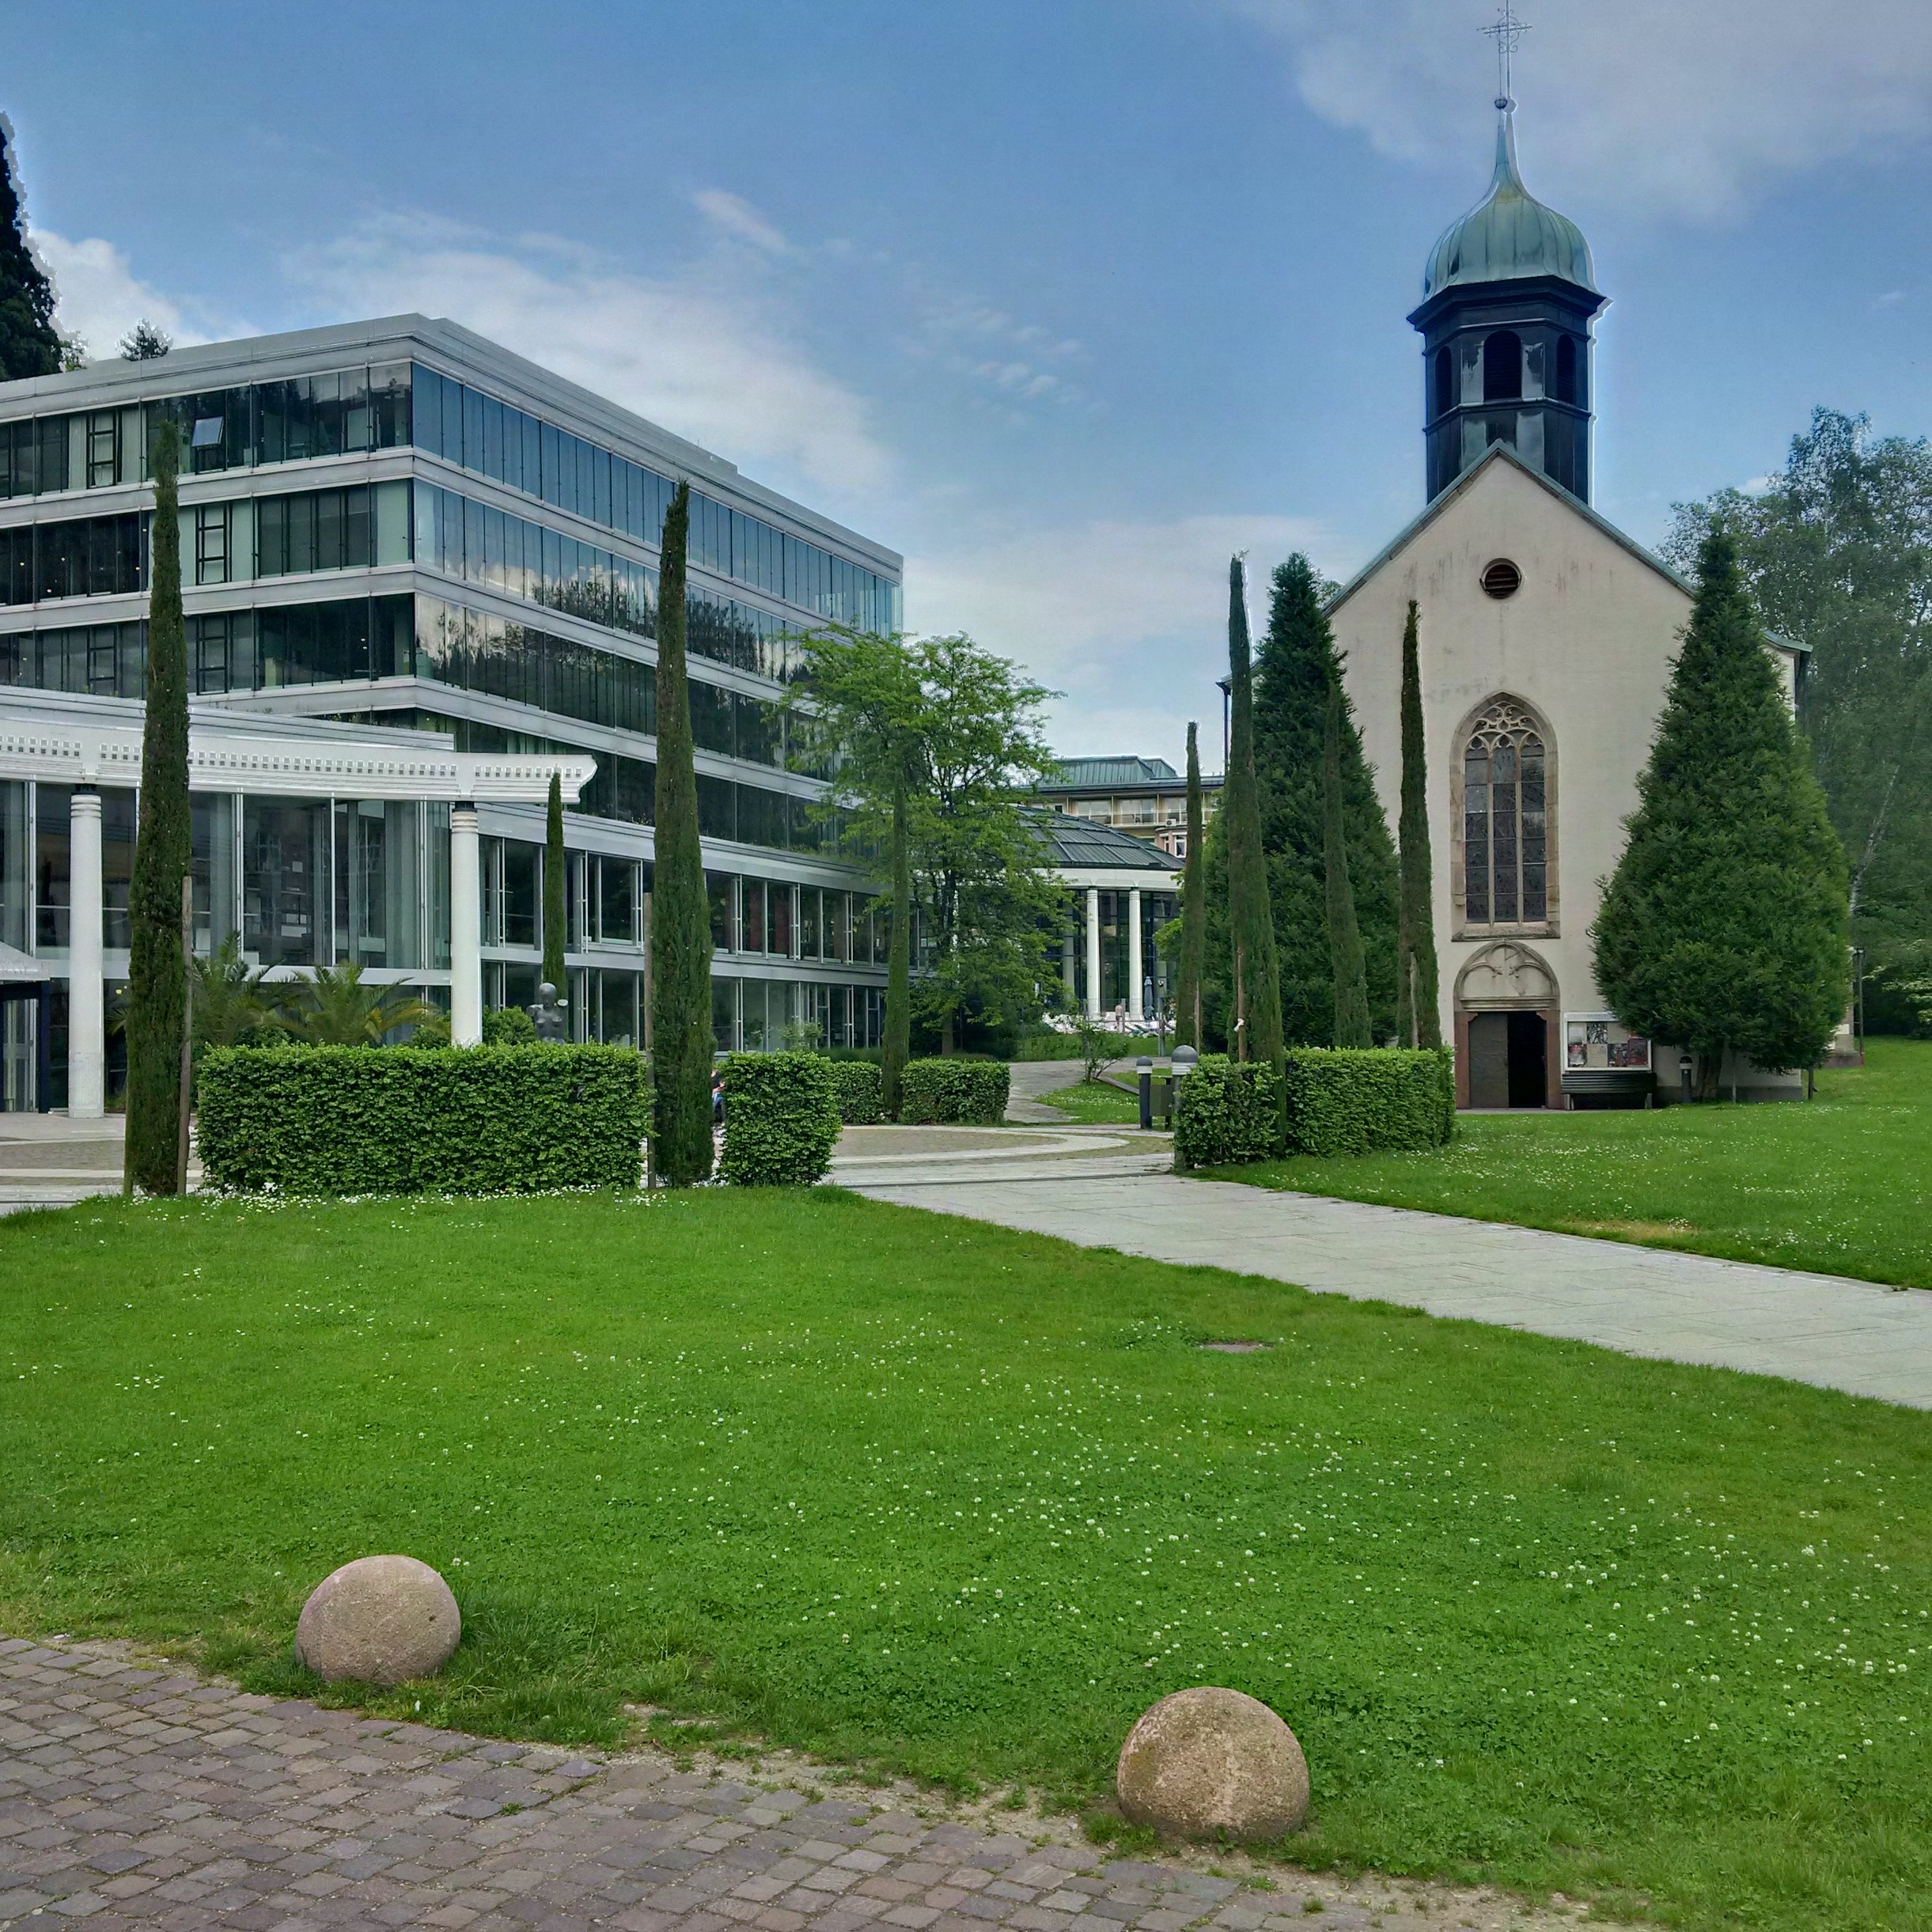
lawn, building, home, church, estate, stately home, baden baden, residential area